Primate archaeology

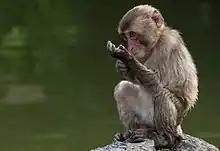
Japanese macaque ("Macaca fuscata")

Although there are prior examples of studies looking into non-human primates across Western countries, the modern study of primate behavior originated in Japan. The first international journal in primatology, "Primates" was created in Japan in 1957. Japanese primatology was established through the observation of free-ranging Japanese macaques ("Macaca fuscata") by Jun'ichiro Itani, Kinji Imanishi and Shunzo Kawamura. The main aim of these first primatologists was to understand the social structure of the macaques groups they were observing. Following their prior expertise in the individual identification of wild horses, they began to give nicknames to each monkey. Furthermore, to habituate the monkeys to their presence, they began to give them food while they established a long-term observation method. A few years later, in one of the Japanese macaque sites, a young female, later nicknamed "Imo", was observed washing a sweet potato in a small stream. After this instance, Kawamura began more systematic observations of this behavior discovering the propagation of sweet-potato washing among other members of the group. As a result of the sweet-potato washing phenomenon, Japanese primatologists started to draw the first direct associations of the terms culture and subculture in association with non-human animals. Another major contribution of Japanese primatology took place with the foundation in 1978 of the ape-language project (later named Ai project) at the Primate Research Institute of Kyoto University with the collaboration of Kiyoko Murofushi, Toshio Asano and Tetsuro Matsuzawa. Although the Ai project had a focus on language acquisition their methods emphasized the cognitive capabilities more than the communicative skills of the monkeys. Through projects of this kind, Japanese primatology highlighted the importance of merging both field and experimental settings for the study of primate behavior and cognition.